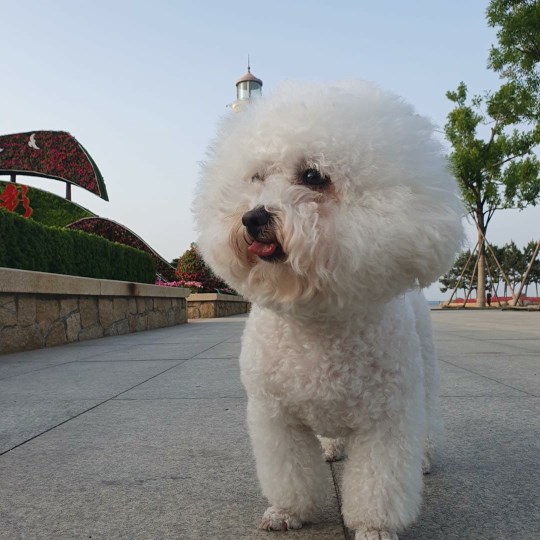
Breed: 3083-n000117-Bichon_Frise